Valis IV

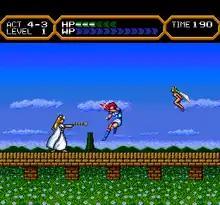
Gameplay screenshot of the original PC Engine CD-ROM² version

In line with previous entries in the series, "Valis IV" is a side-scrolling action platform game starring Lena, a young Vecanti woman set to become the next Valis warrior, taking place after the events of "Valis III". Together with her sister Amu and the dark world king Asfal, Lena must retrieve the Valis sword to defeat prince Galgear, the king's son. The player controls Lena through nine two-dimensional levels, battling enemies, jumping from ledge to ledge, and running until the player faces a boss at the end of each level. As in the previous entries, gameplay pauses and a cinematic cutscene plays at certain points regarding the game's storyline.